South African Class 26 4-8-4

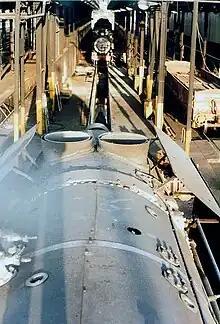
Class 25NC no. 3454's Dual Lempor chimneys and extended smoke deflectors

Following Wardale's departure from the SAR, the Beaconsfield shops carried out a minimal modification on an NBL-built ex Class 25 condenser, no. 3454 which had been converted to a free-exhausting non-condensing Class 25NC named "B.I. Ebing".